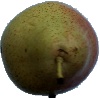
Label: pear_forelle